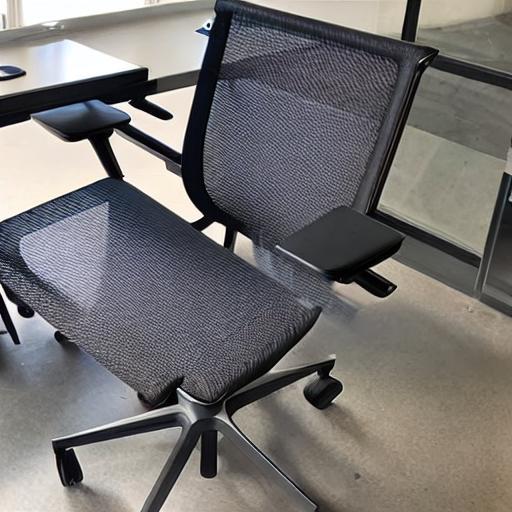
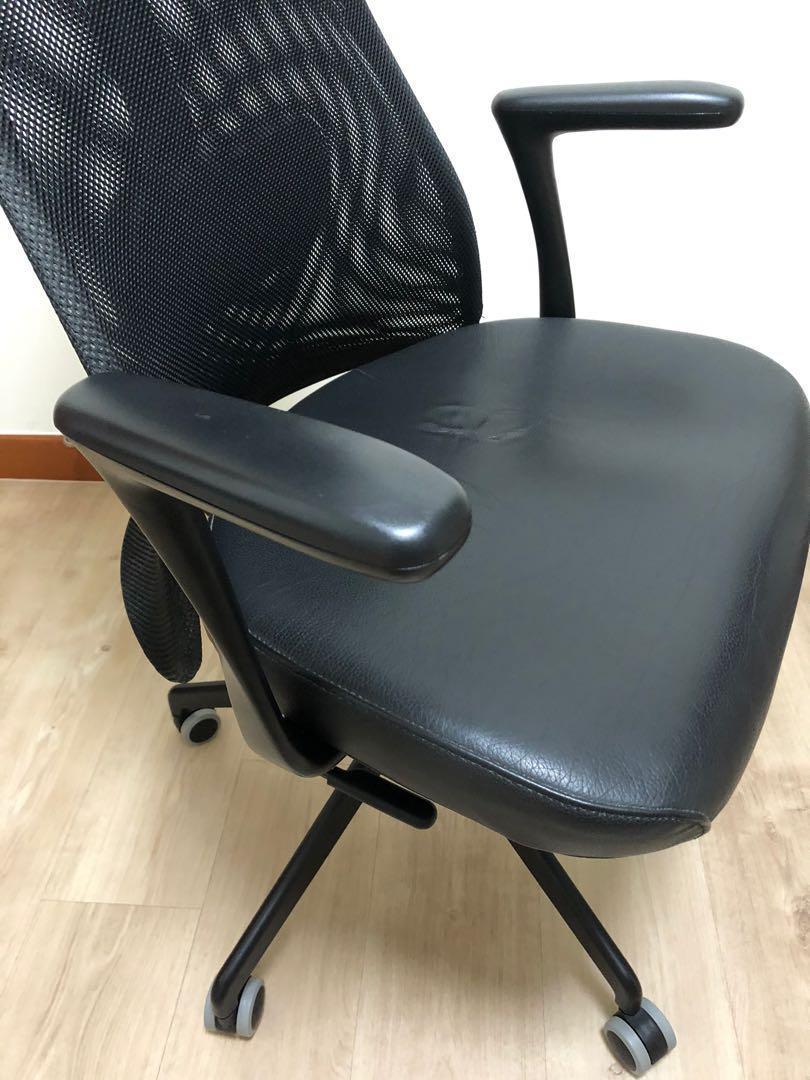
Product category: items_chair
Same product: no